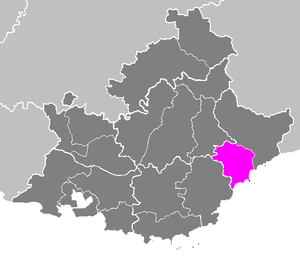
Grasse (arondissement)
Arrondissementet Grasse i Provence-Alpes-Côte d'Azur
Arrondissementet Grasse er et fransk arrondissement, der ligger i departementetAlpes-Maritimes. Arrondissementet består af 19 cantoner. Hovedbyen er Grasse